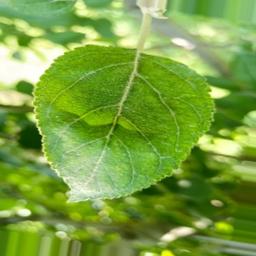
Label: Healthy